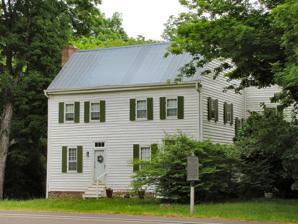
Building: Shields' Station
Country: United States of America
Year built: 1830
United States historic place Shields' Station U.S. National Register of Historic Places Show map of Tennessee Show map of the United States Location U.S. 11W, Blaine, Tennessee Coordinates 36°09′52″N 83°41′45″W / 36.16444°N 83.69583°W / 36.16444; -83.69583 Area 5 acres (2.0 ha) Built 1830 ( 1830 ) Architectural style Salt-box NRHP reference No. 73001769 Added to NRHP April 24, 1973 Shields' Station , also known as Shields' Tavern , is a historic building in Blaine, Tennessee , that is listed on the National Register of Historic Places . A tavern was established at the site around 1830. It was acquired by Dr. Samuel Shields, who operated the property as a stagecoach stop, tavern, store, medical dispensary, and post office . It was an important stop for travelers until the 1860s. References